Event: Nepal Earthquake
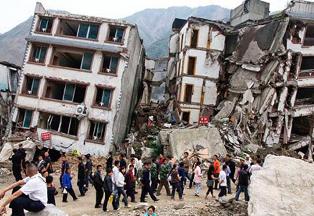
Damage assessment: damage